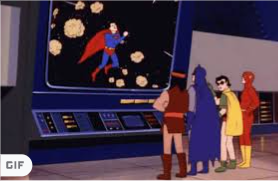
Portrait style: Cartoon Portrait